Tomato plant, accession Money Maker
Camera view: tilt-top (135 deg); turntable rotation: 330 degrees
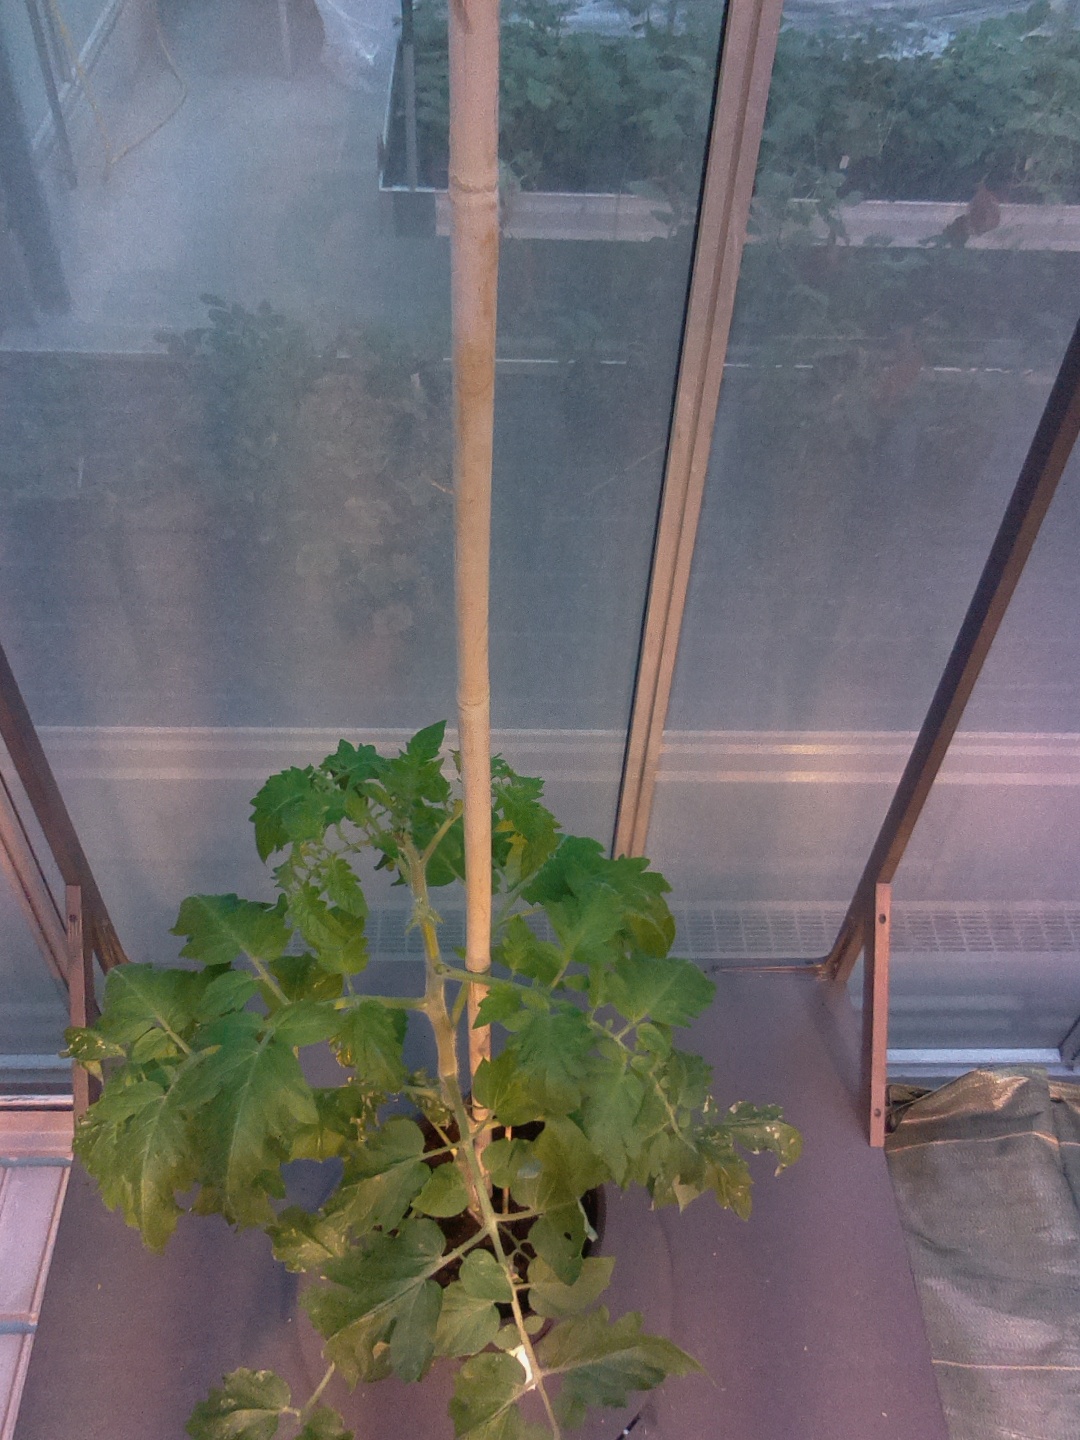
BBCH growth stage 52: 2 inflorescences visible